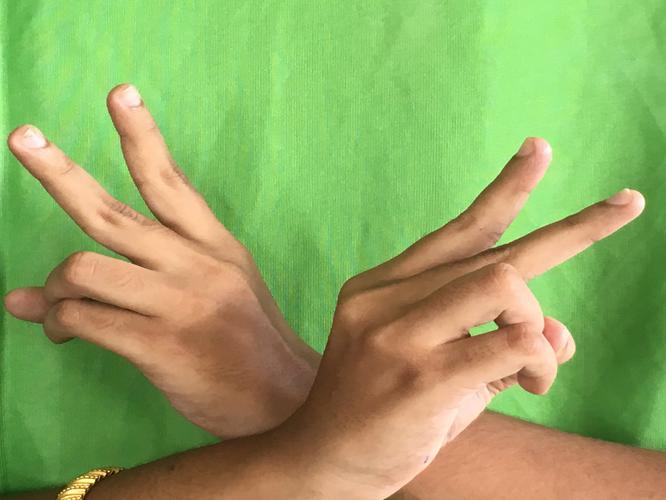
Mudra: Kartariswastika
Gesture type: double_hand